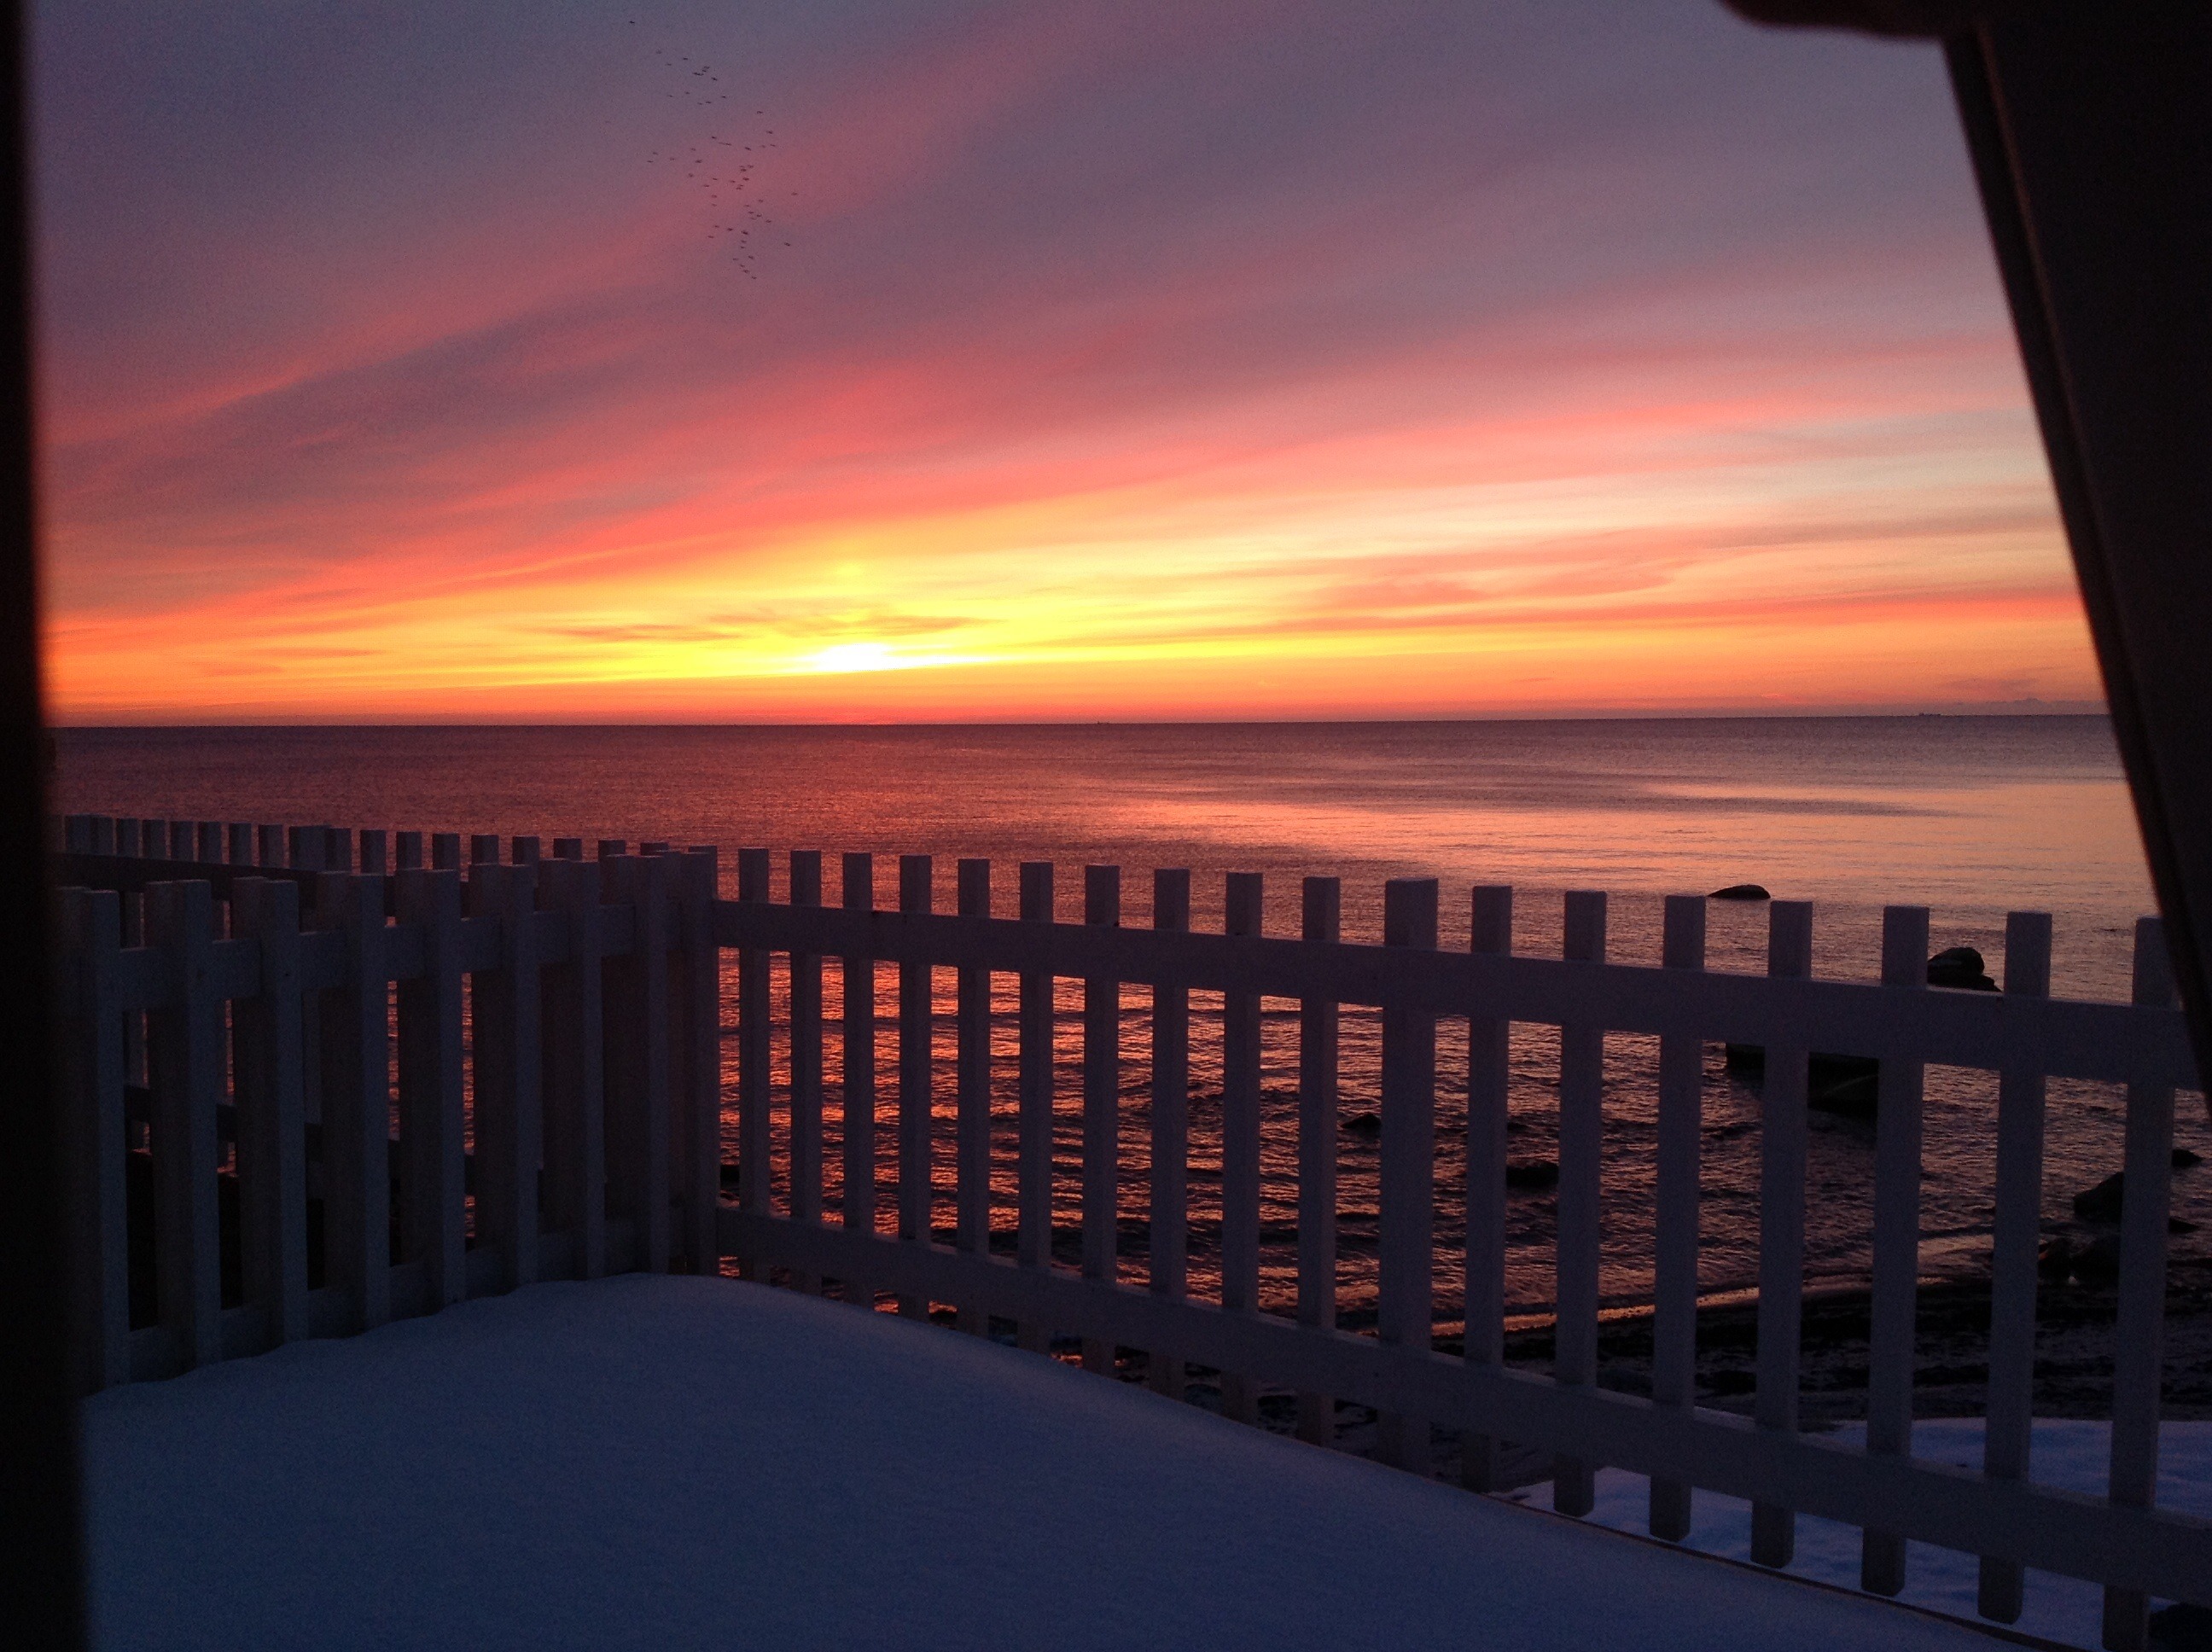
sea, ocean, horizon, winter, cloud, sky, sun, sunrise, sunset, morning, dawn, pier, dusk, evening, calm, abendstimmung, afterglow